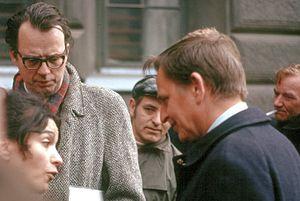
Sven Olof Joachim Palme, né le 30 janvier 1927 à Stockholm et mort assassiné le 28 février 1986 dans la même ville, est un homme d'État socialiste réformiste suédois qui fut de 1968 à sa mort, dirigeant du Parti social-démocrate suédois des travailleurs et à deux reprises Premier ministre de Suède.